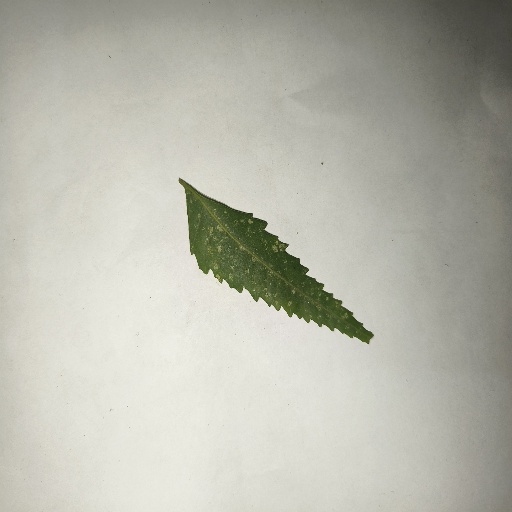
Species: Neem
Leaf condition: Powdery Mildew